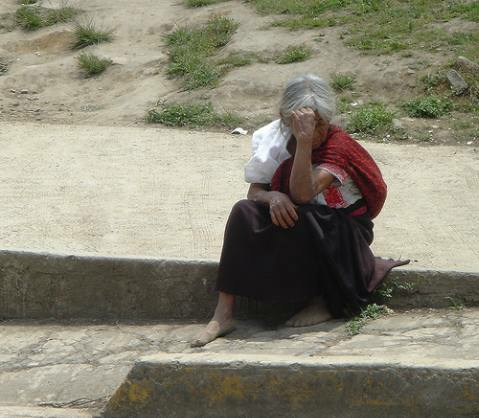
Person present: Yes